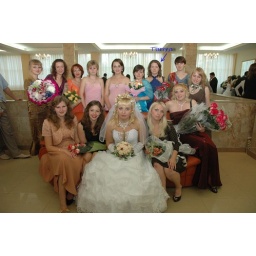
I'm in a second line (the girl in blue dress)